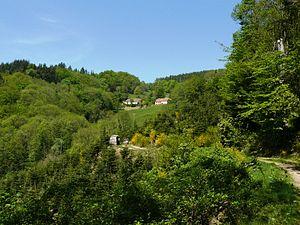
Fermes de Prérébois
Rombach-le-Franc est une commune française située dans le département du Haut-Rhin, en région Grand Est.